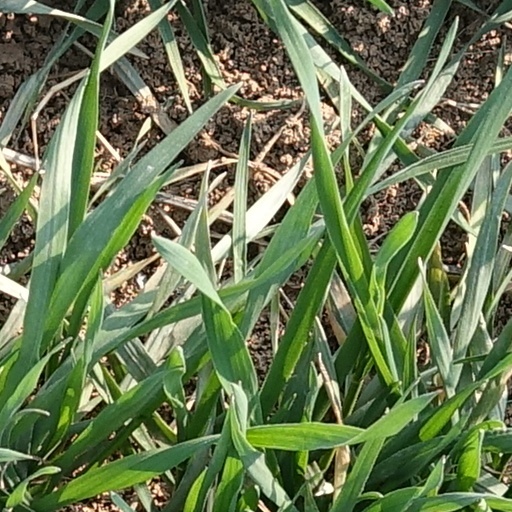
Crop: wheat